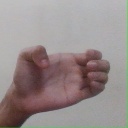
अक्षर: ख